Bilaspur, Chhattisgarh

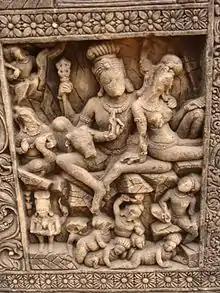
Temple carvings in Malhar

Bilaspur is junction of 4x4x3 railway lines with quadruple railway lines going to Mumbai-Howrah and triple lines going towards Katni-New Delhi. It is the busiest junction of Chhattisgarh, and the second busiest of central India after Itarsi station for passenger trains. It is the third cleanest railway station in India after Surat and Rajkot stations. It is well connected with the rest of the country, as it lies on the Tatanagar–Bilaspur section of the Howrah–Nagpur–Mumbai line and a junction, as another line goes towards Delhi via Katni. The station has the fifth longest railway platform in India after Hubballi, Gorakhpur, Kollam and Kharagpur stations. The Bilaspur Rajdhani Express is the train that connects Bilaspur with the national capital every two days in a week. Vande Bharat Express from Bilaspur to Nagpur provide high speed connectivity.